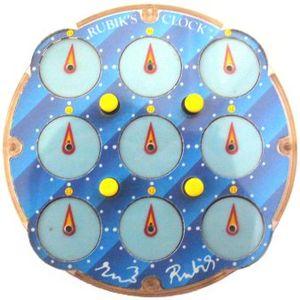
Le Rubik's Clock est un casse-tête mécanique inventé par Christopher C. Wiggs et Christopher J. Taylor. Ernő Rubik leur a acheté l'invention. Il a été commercialisé pour la première fois en 1988.